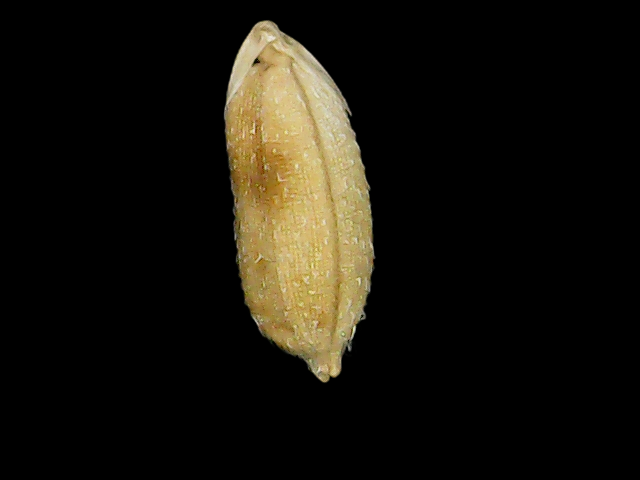
Rice variety: Bd51